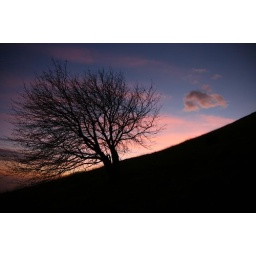
discesa da piancavallo in mountain bike al tramonto